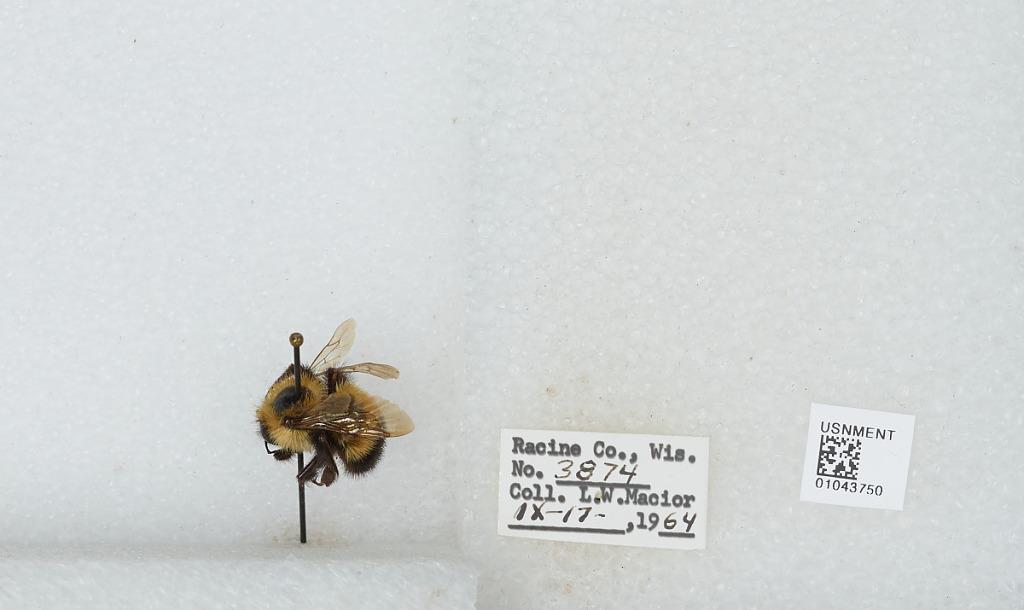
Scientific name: Bombus (Bombus) affinis Cresson
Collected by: L. Macior
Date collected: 1964-9-17
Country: United States
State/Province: Wisconsin
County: Racine
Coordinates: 42.78, -87.76